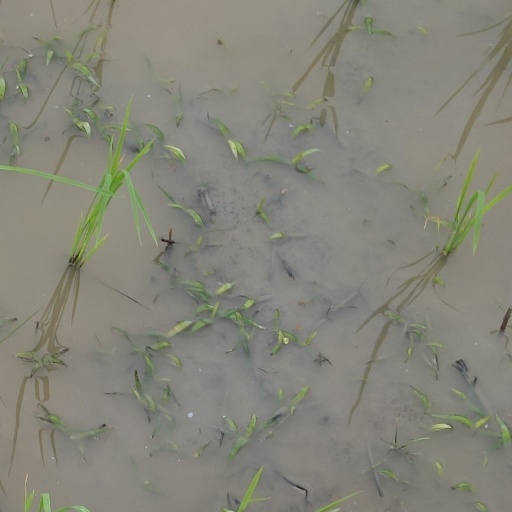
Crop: rice